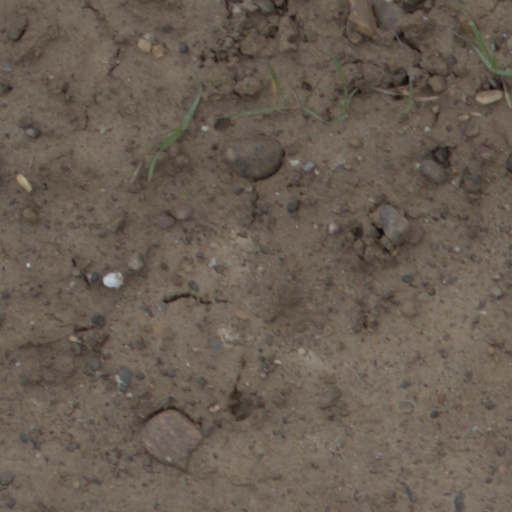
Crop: wheat